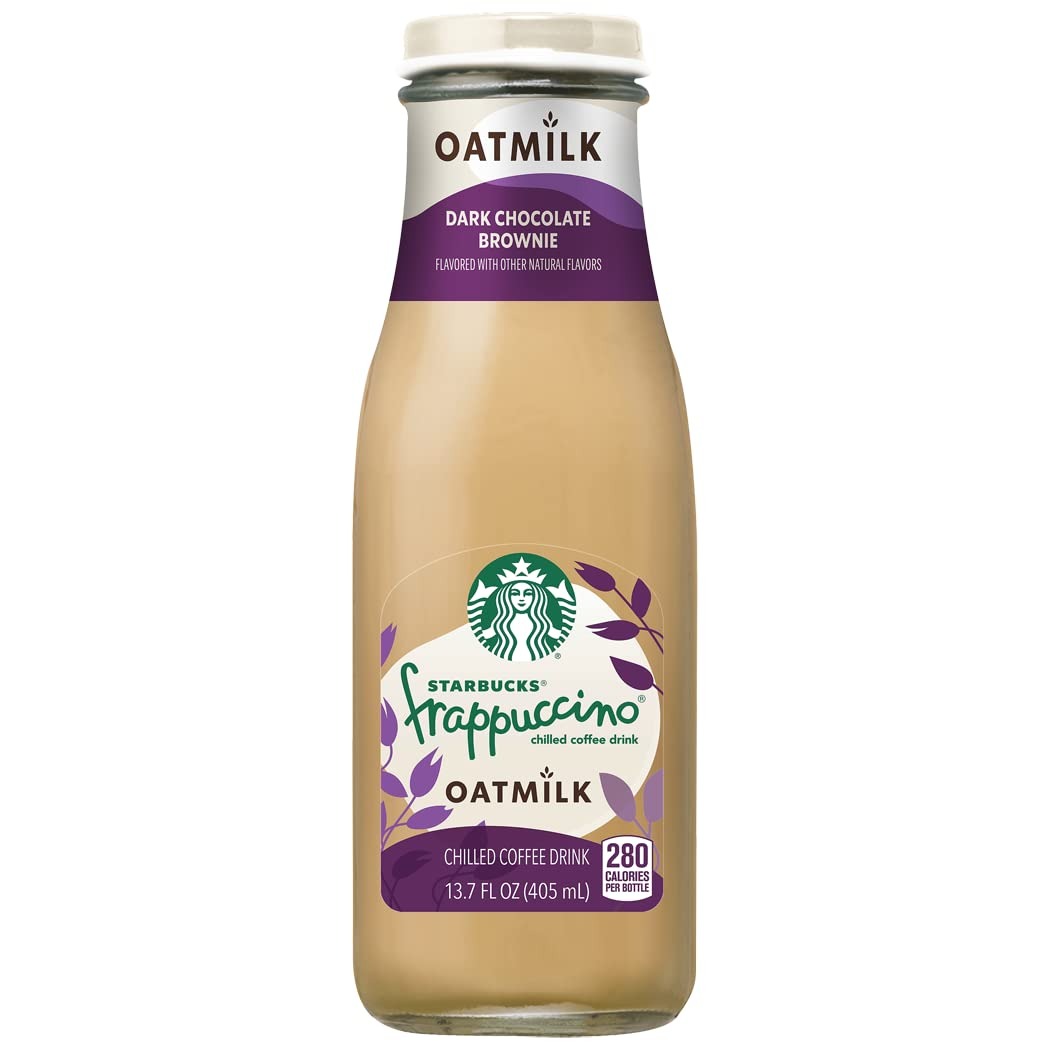
Item Name: Frappuccino Oatmilk Dark Chocolate Brownie 13.7oz
Bullet Point 1: A creamy blend of coffee and milk, mixed with divine Dark Chocolate Brownie flavor
Bullet Point 2: Made with the finest Arabica coffee beans
Bullet Point 3: Great for taking on the go
Bullet Point 4: In support of our continued efforts to reduce packaging material and improve recycling, we have removed the plastic overwrap from the neck of the bottle. The safety button on the cap should pop upon opening; if not, discard
Value: nan
Unit: None

Price: 3.59